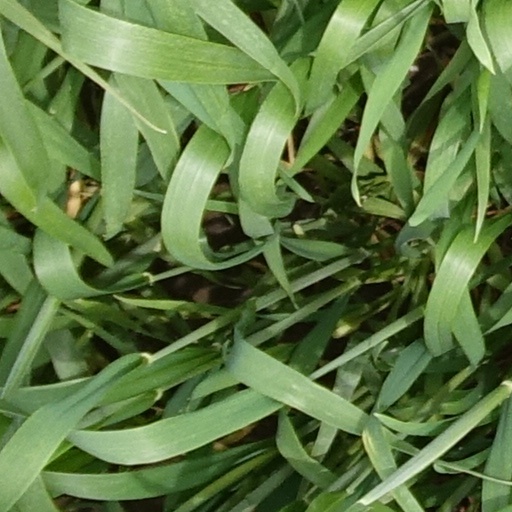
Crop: wheat